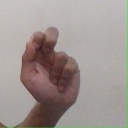
अक्षर: ढ